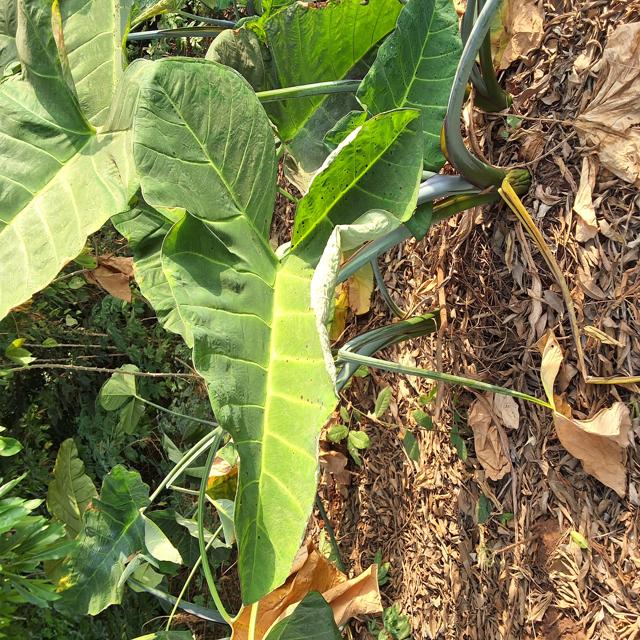
Label: Healthy